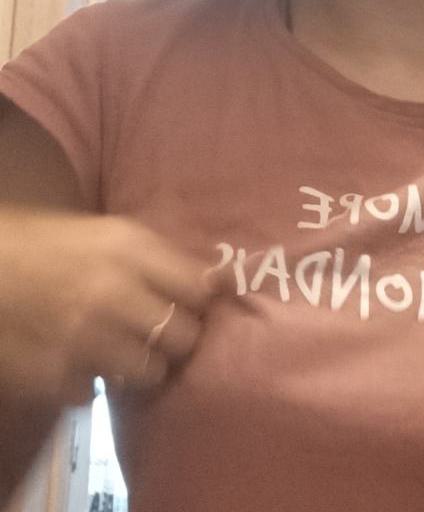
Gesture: no_gesture